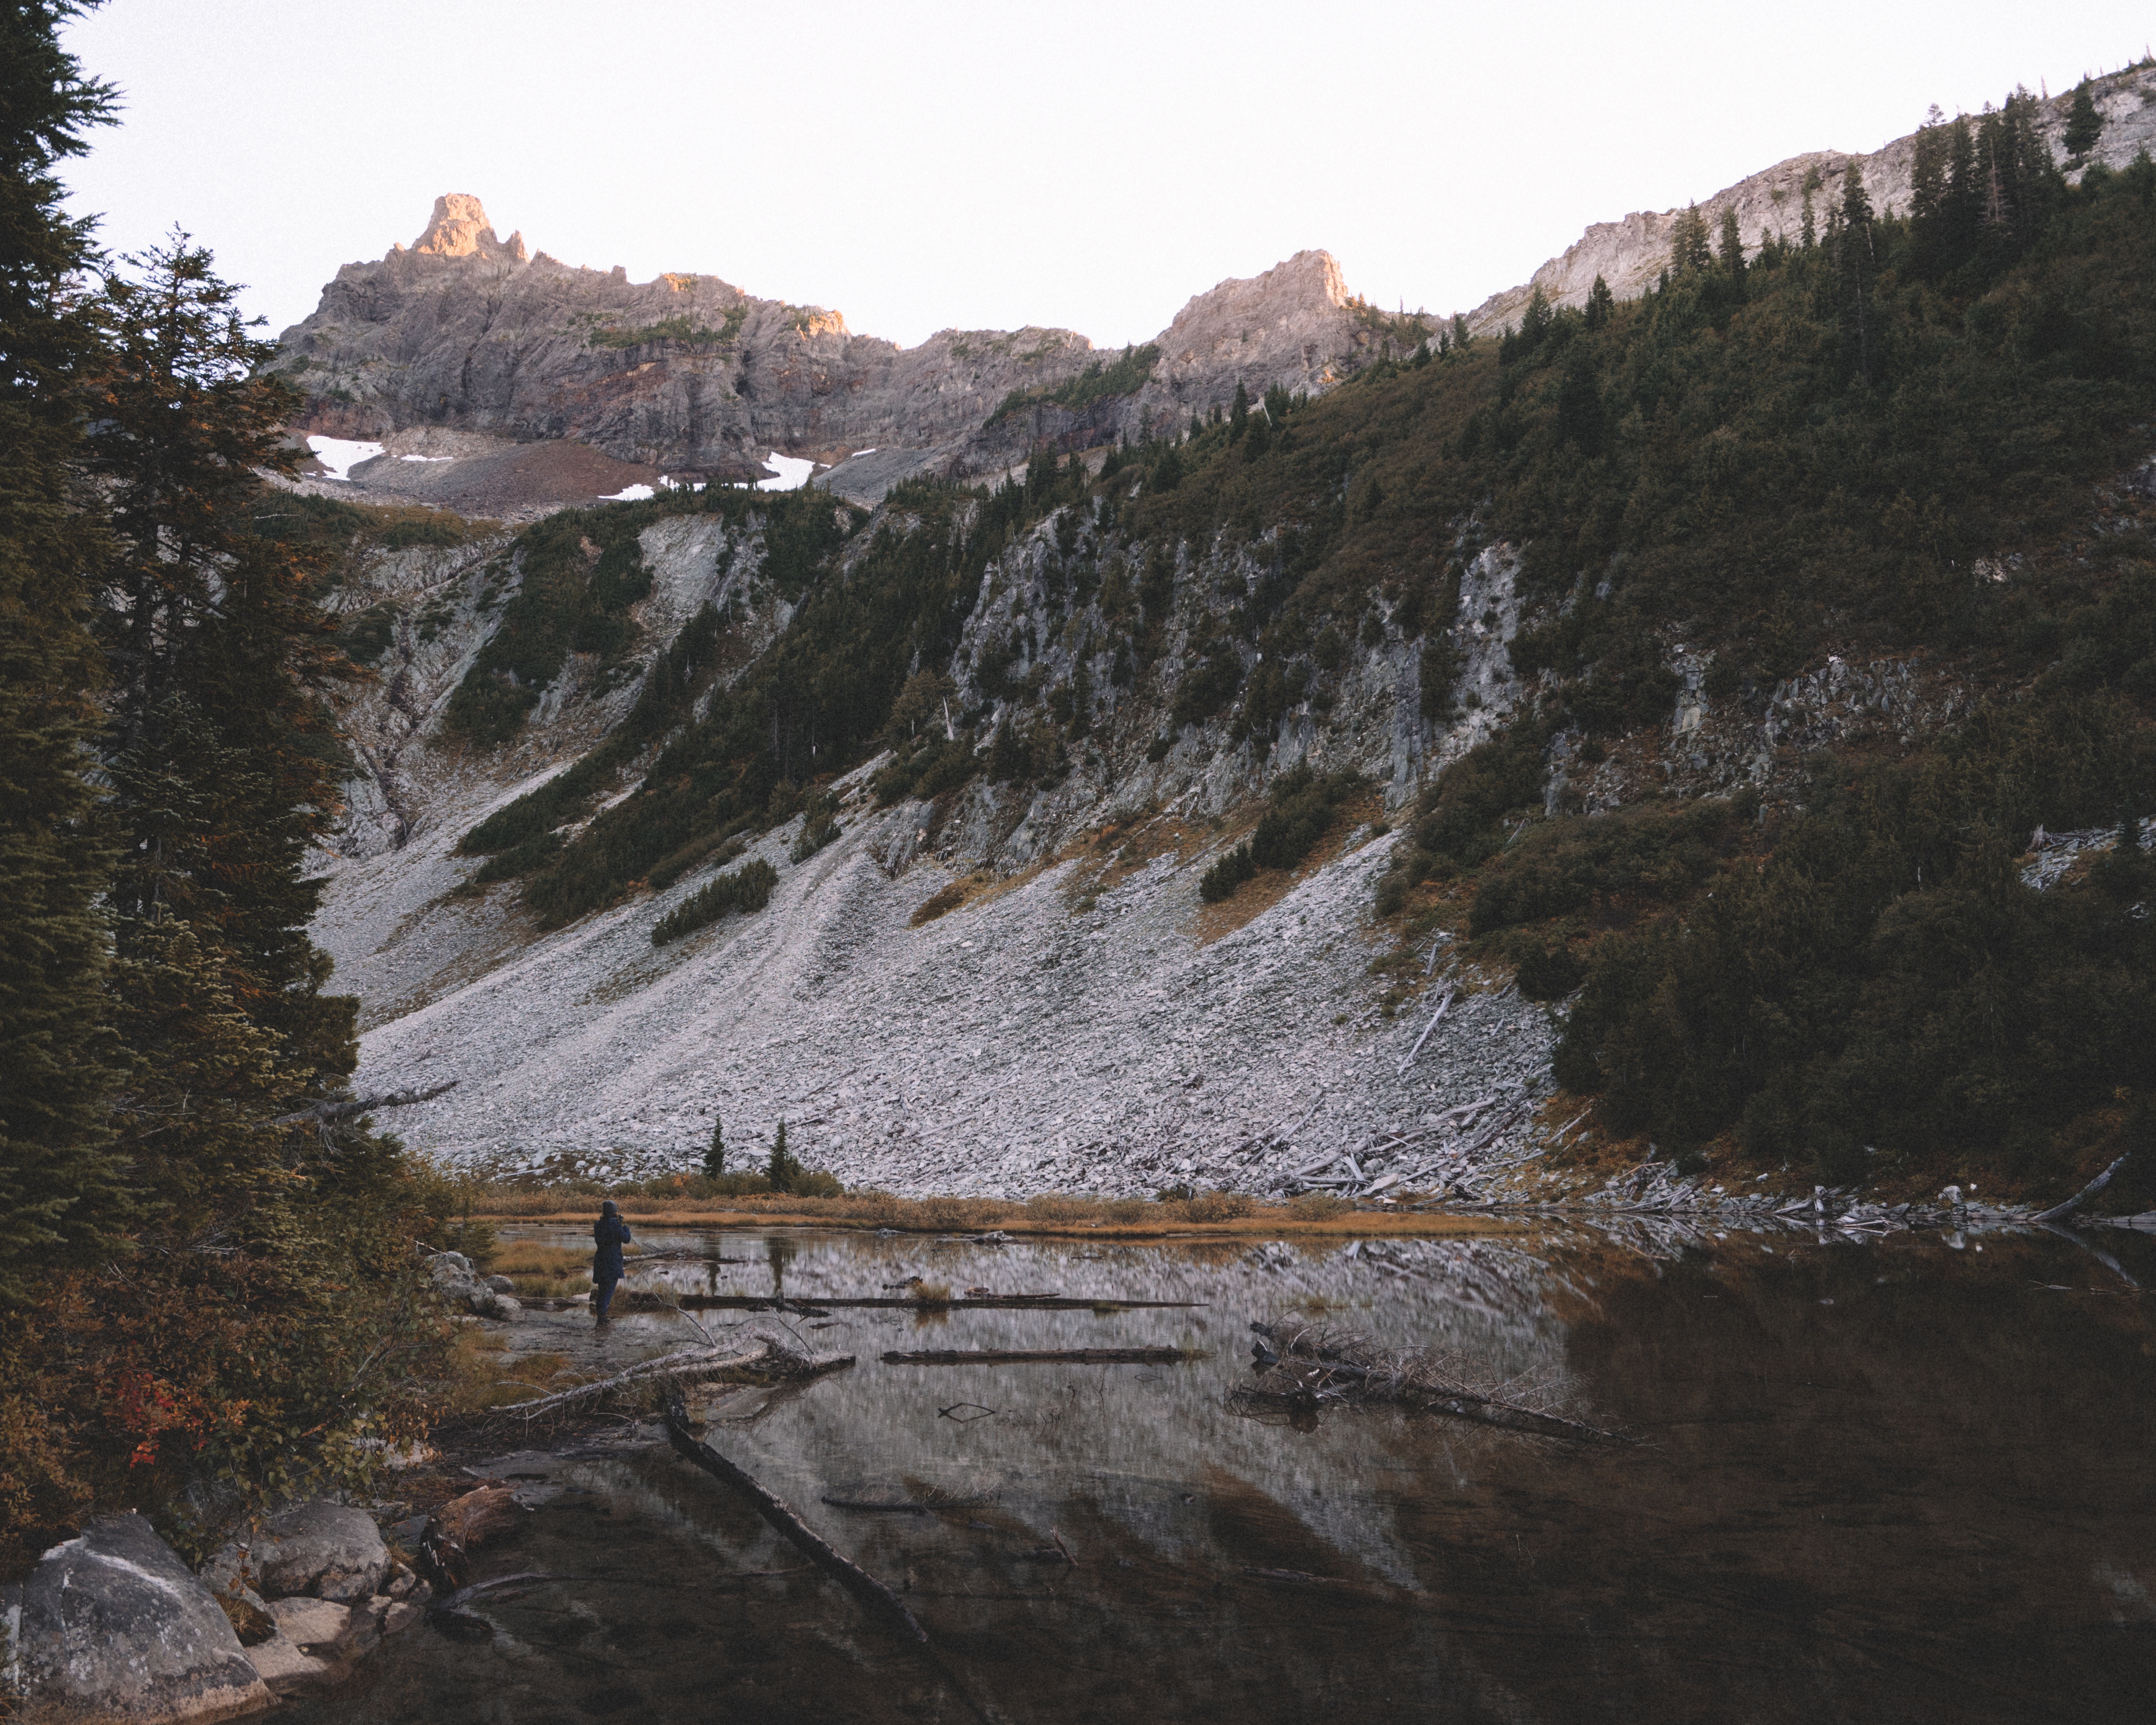
tree, rock, wilderness, mountain, snow, lake, river, valley, mountain range, cliff, reflection, canyon, terrain, geology, landform, geological phenomenon